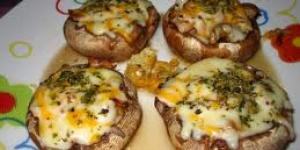
setas rellenas gratinadas